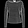
Label: Pullover